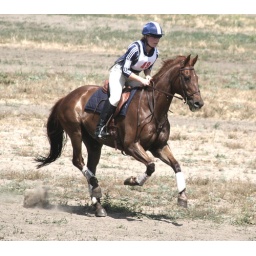
A horse and rider team gallop on by in the Training level cross country course at Galaway Downs.